Pwlldu Bay

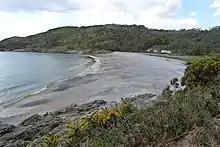
Pwlldu Bay 2012

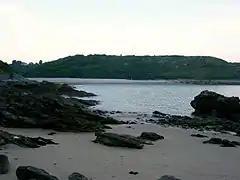
Pwlldu Bay

Pwlldu Bay or Pwll Du Bay is a small beach on the south Gower Peninsula coast in south Wales. It is one of the more remote beaches and is not easily accessible by car, but there are several good footpaths leading to it.